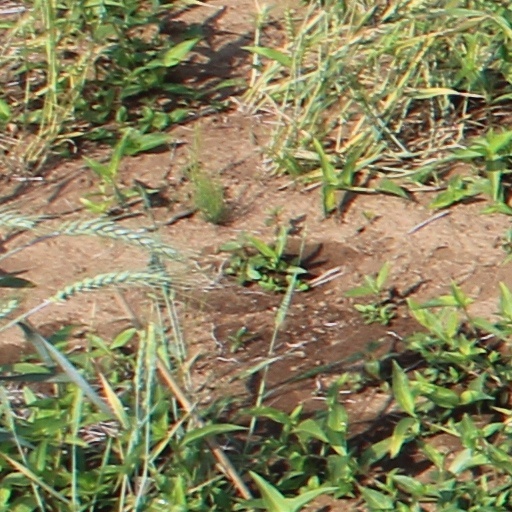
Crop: wheat